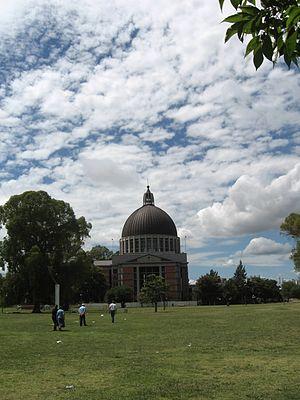
San Nicolás de los Arroyos est une ville en Argentine, située dans la province de Buenos Aires. C'est le chef-lieu du partido de San Nicolás.